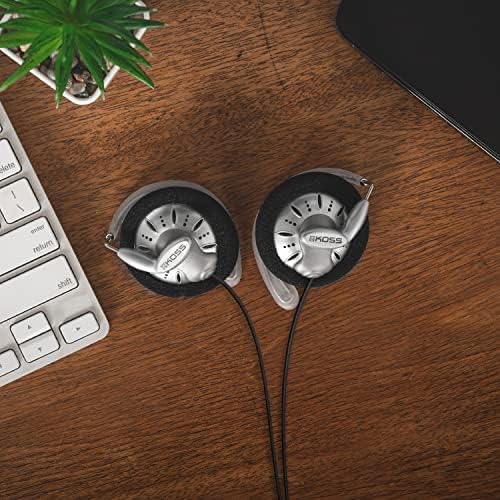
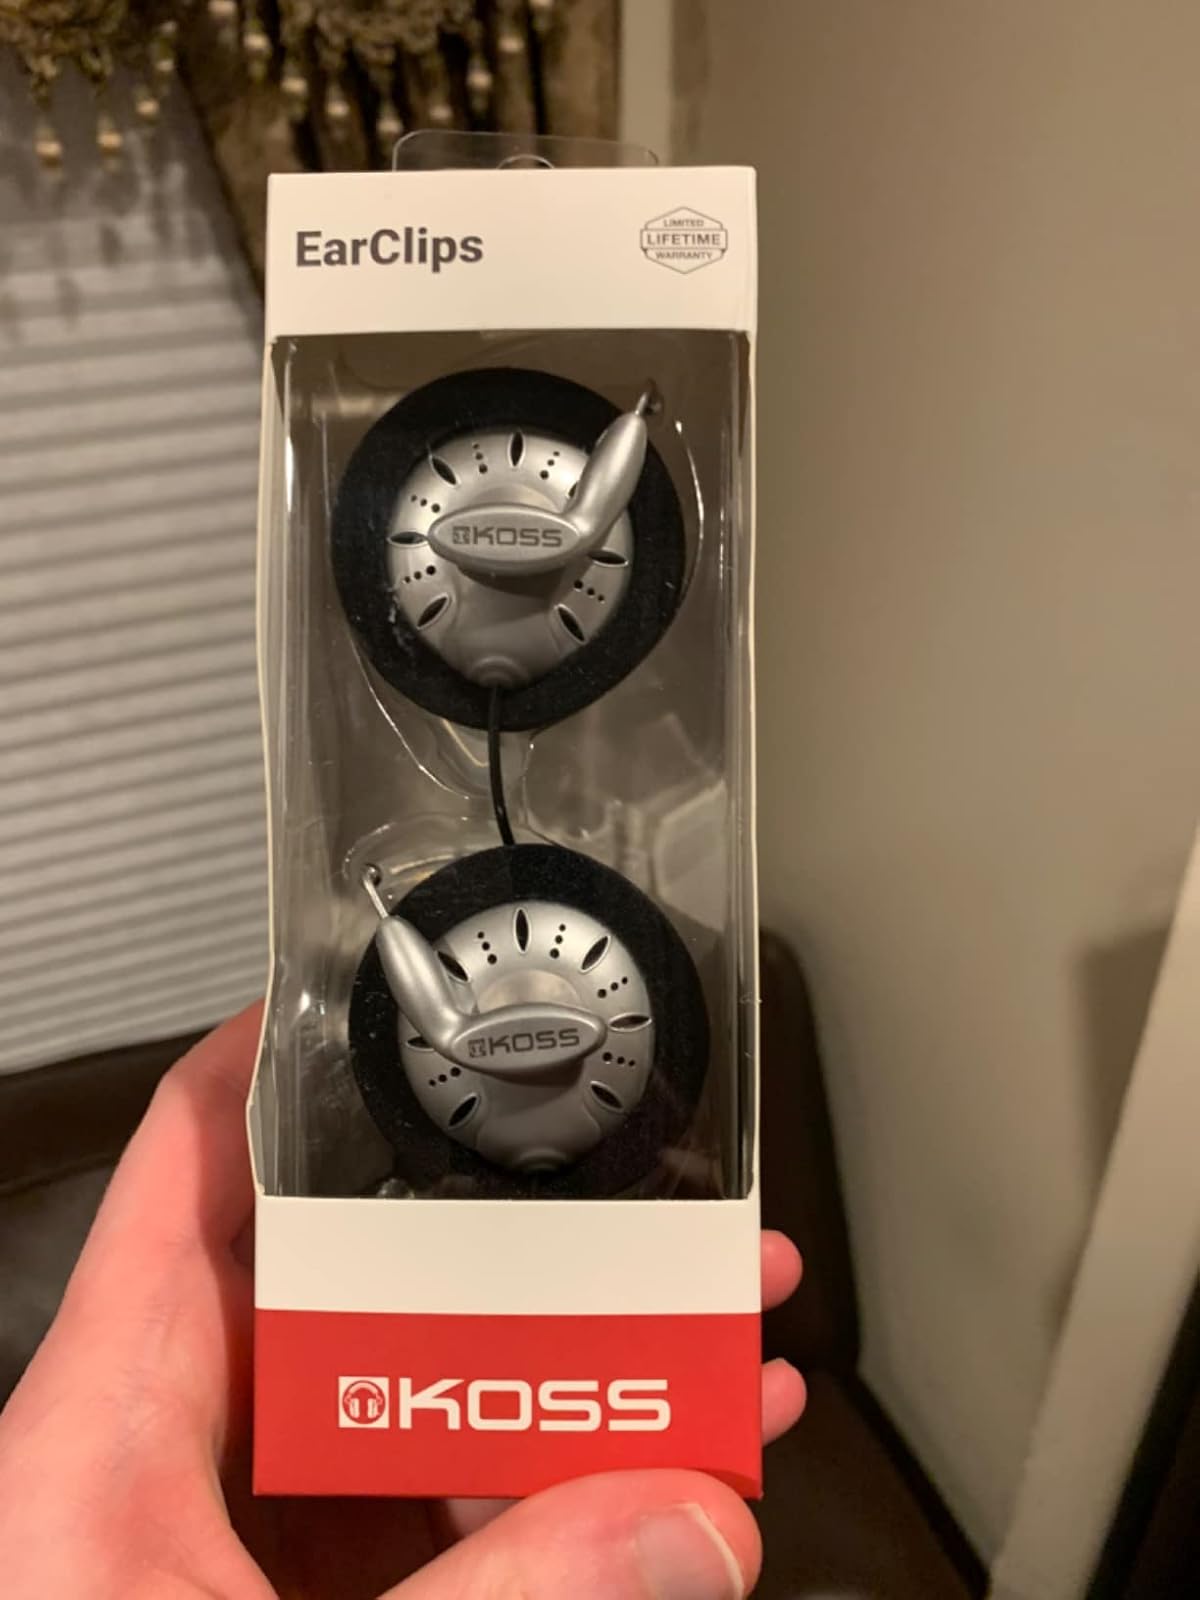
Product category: headphones
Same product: yes